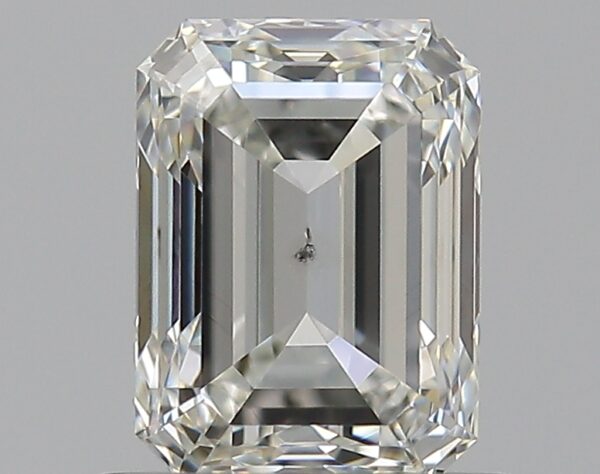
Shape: emerald
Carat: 0.75
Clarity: SI1
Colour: I
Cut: EX
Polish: EX
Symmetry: VG
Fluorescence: N
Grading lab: GIA
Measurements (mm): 5.83 x 4.28 x 2.95